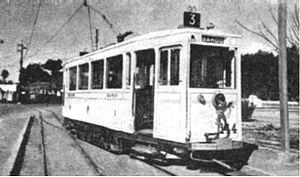
Motrice moderne – Ligne du Bardo en 1952, Tunisie.
Le Bardo est une ville située à quelques kilomètres à l'ouest de Tunis.
La Compagnie des tramways de Tunis est une compagnie française disparue, basée en Tunisie. Durant sa période d'activité, elle est active dans les transports publics tunisois et dans le marché de l'énergie.